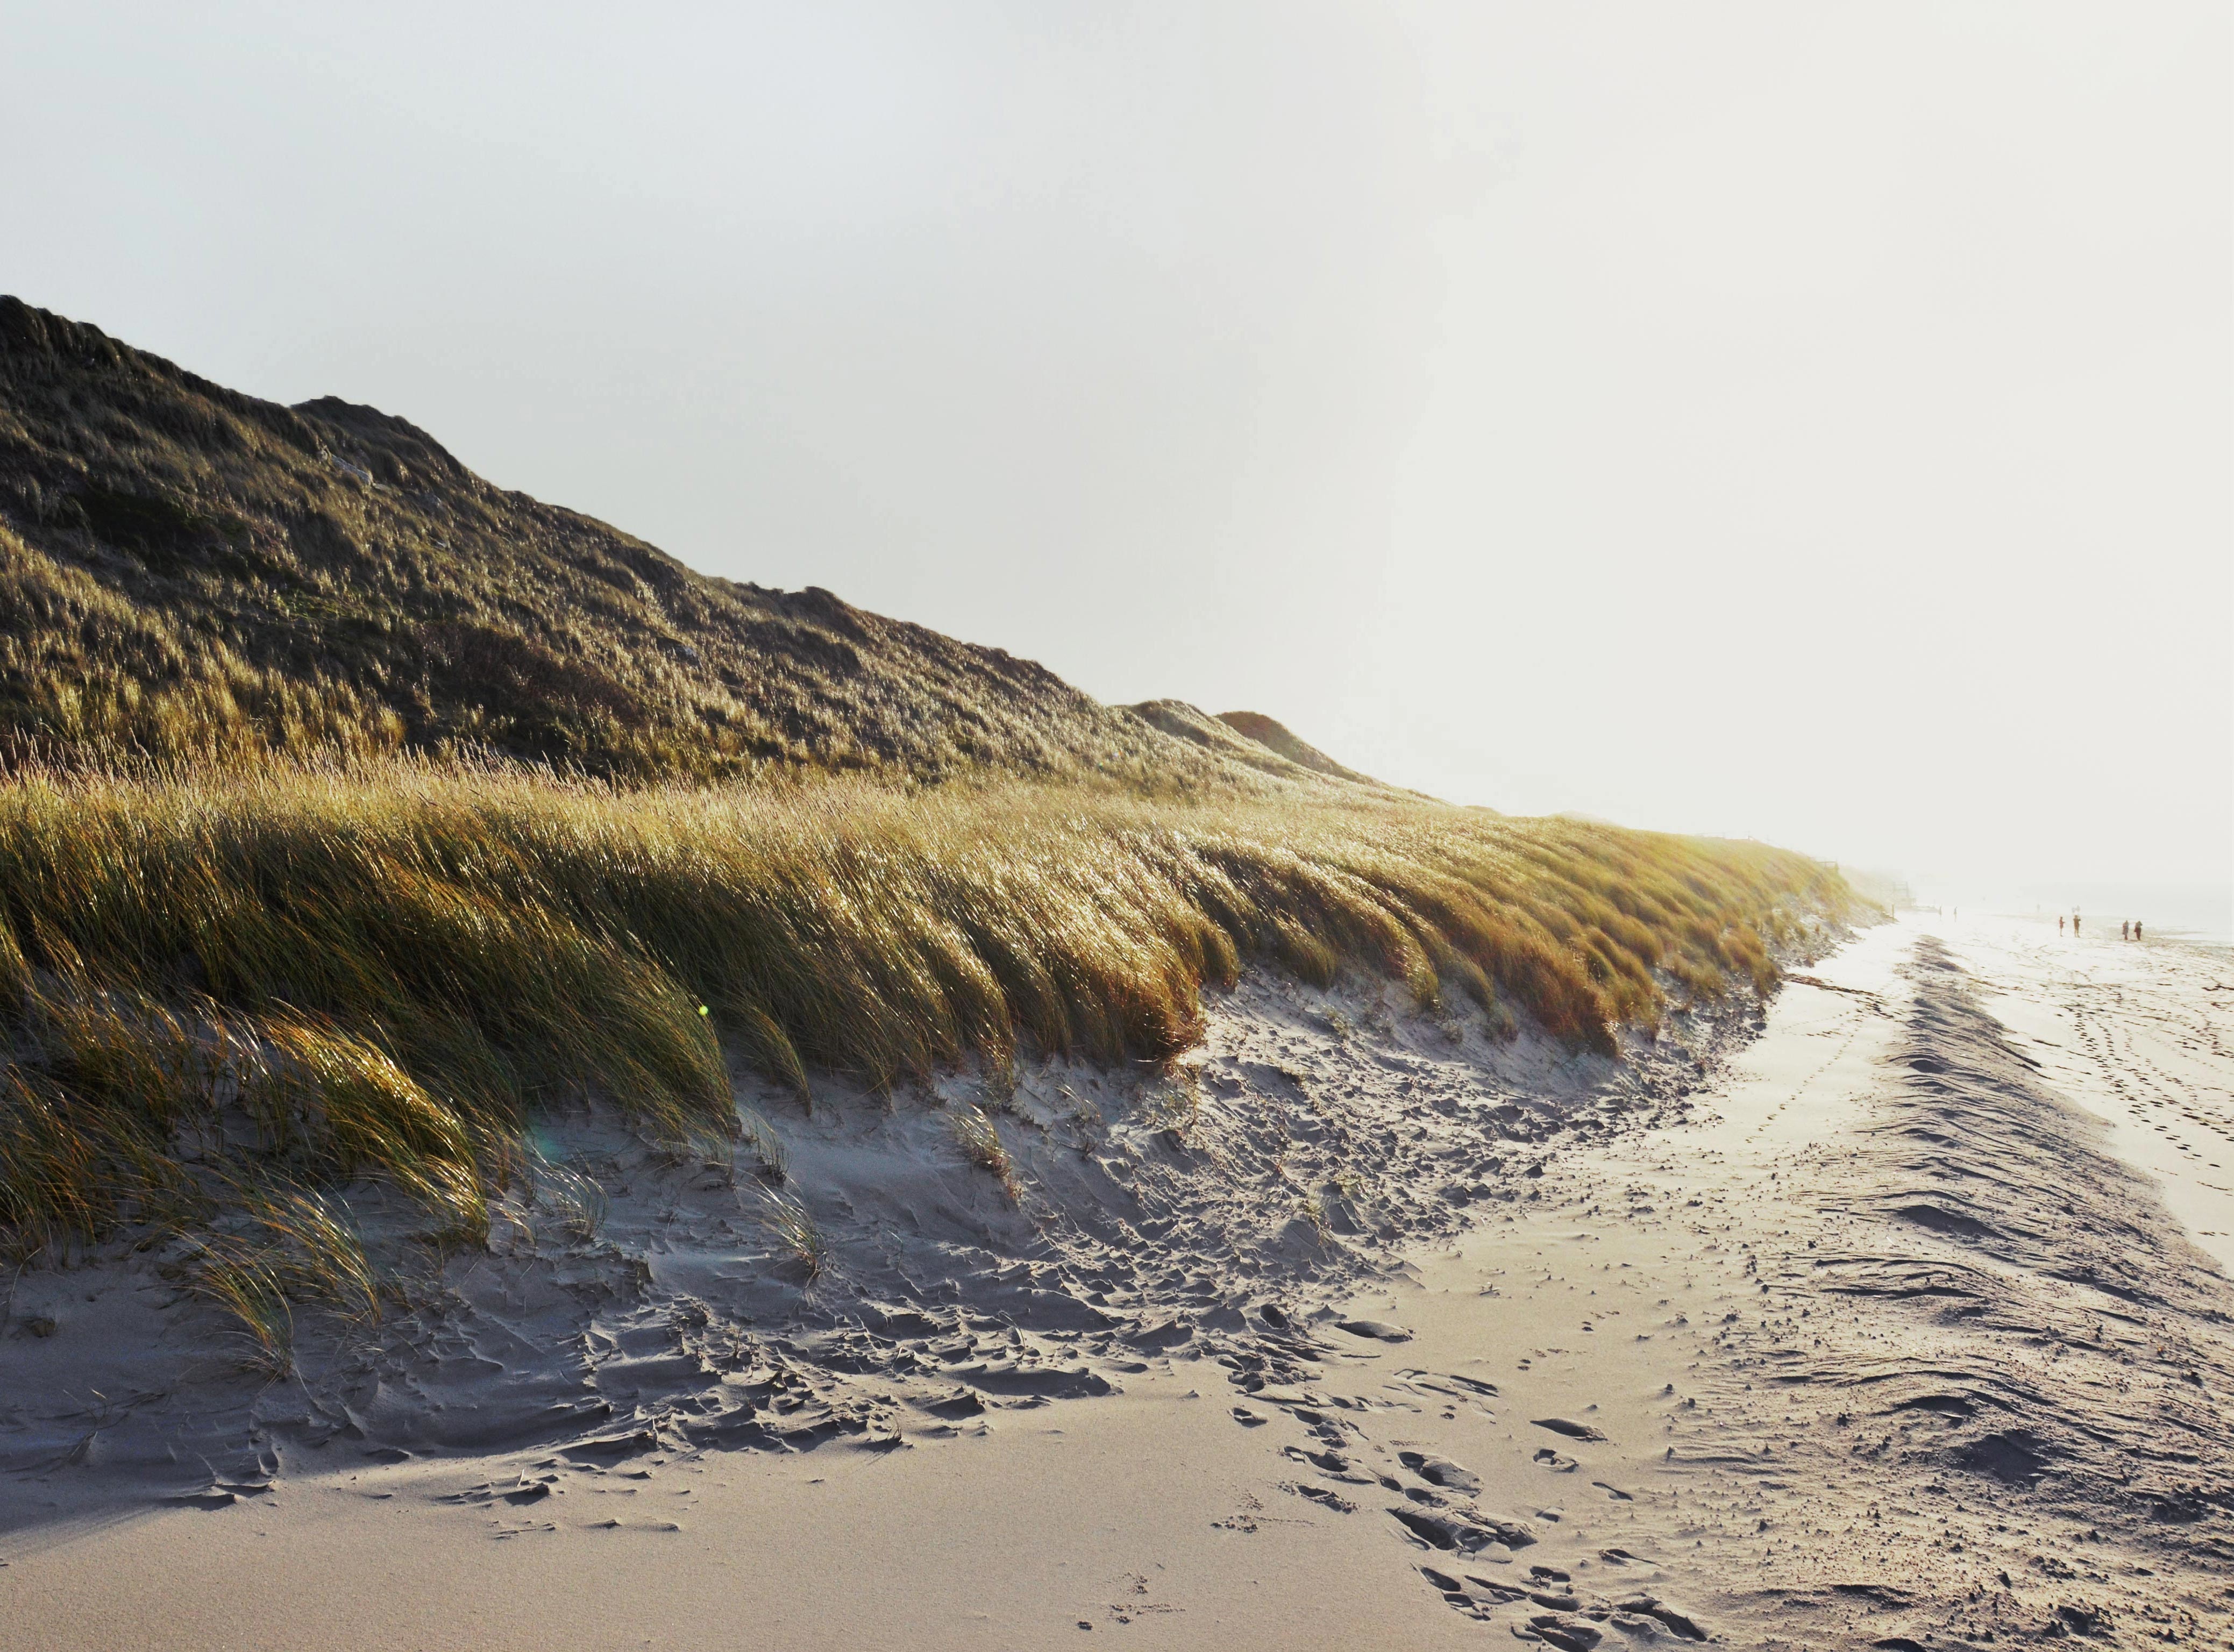
beach, landscape, sea, coast, water, sand, rock, ocean, dune, shore, wave, cliff, bay, terrain, material, body of water, geology, habitat, landform, natural environment, wind wave